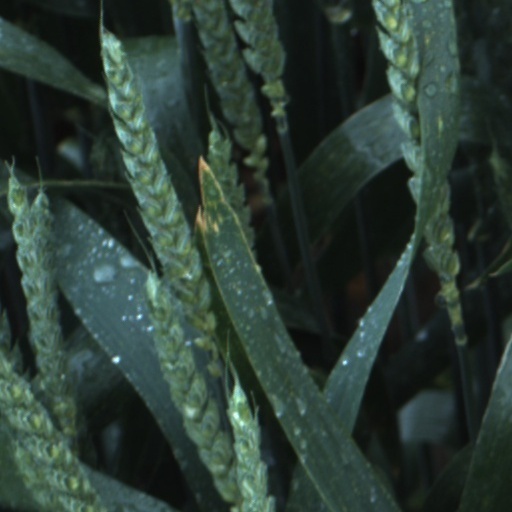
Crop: wheat